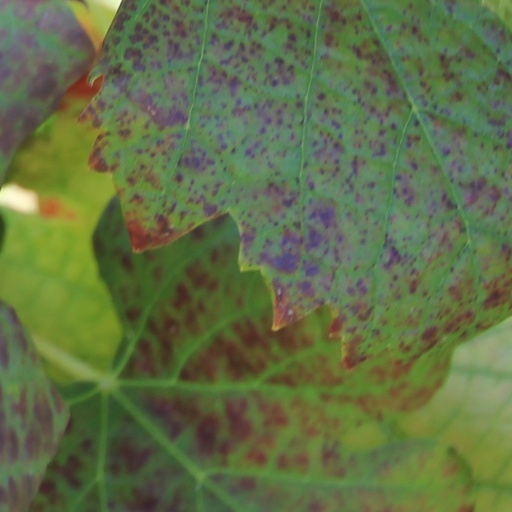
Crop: grape